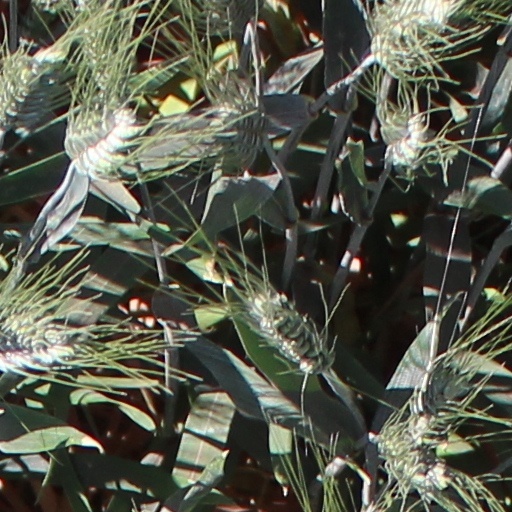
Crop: wheat